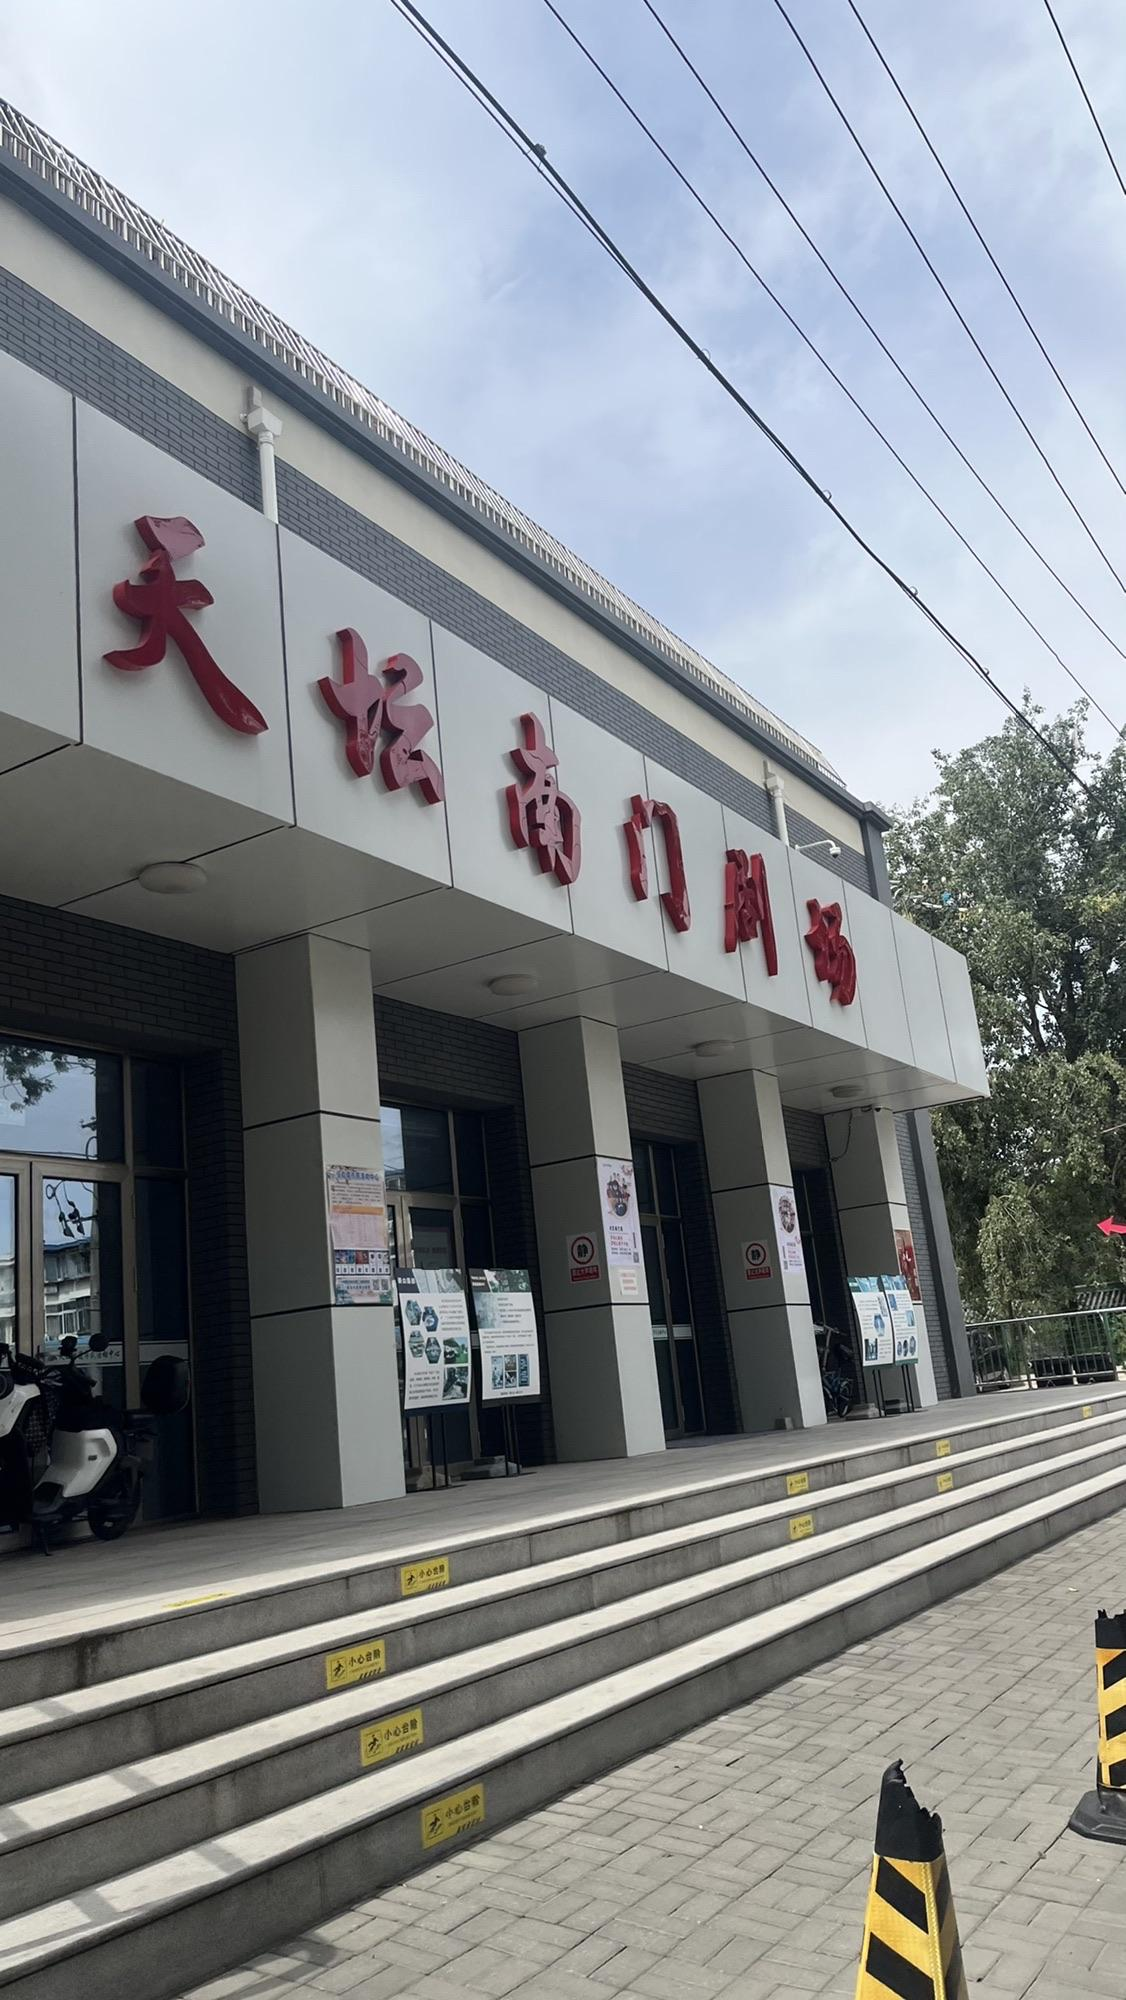
地标名称：天坛南门剧场
所在城市：北京市·东城区